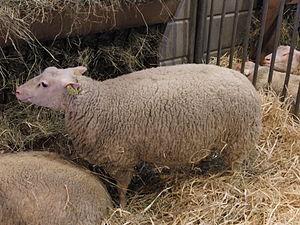
Mouton de race chamoise - Salon international de l'agriculture 2011, Paris, France
La charmoise est une race ovine de petit format sélectionnée au milieu du XIXᵉ siècle par l'agronome-éleveur Édouard Malingié.